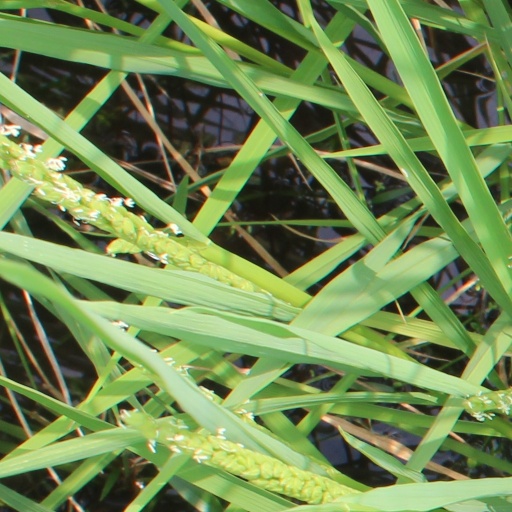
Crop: rice